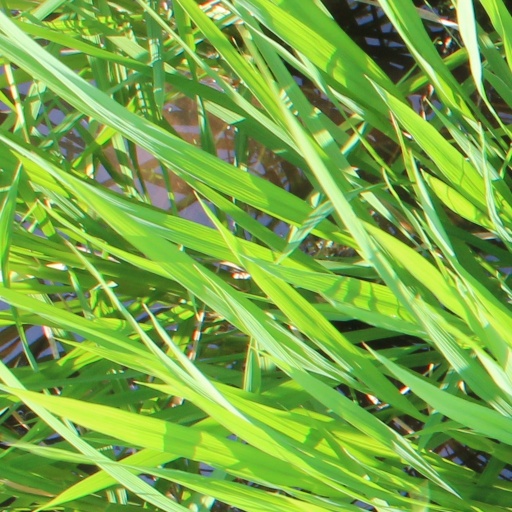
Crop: rice